Battle of the Avre

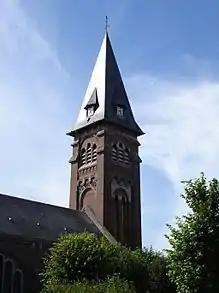
The modern clock tower of Le Hamel church.

All the batteries had been shelled heavily with high explosive and gas during the preliminary bombardment, and the Observation Posts (OPs) were blinded by mist. When the bombardment shifted to the infantry's front line trenches at 06.20, the field batteries responded by firing their pre-planned 'SOS' tasks blindly into the mist. Stragglers and wounded from the retreating infantry of 14th Division brought back alarming stories, but it was decided not to withdraw the guns. C and D Batteries of CLXXVII Bde saw German infantry in the mist, caught them in enfilade and broke them up. C Battery slowly turned as the Germans passed, eventually firing into their rear, and contributed significantly to breaking up the attack.